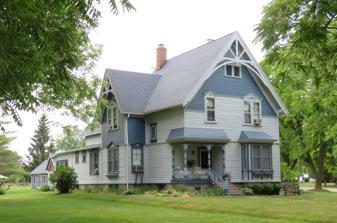
Building: Frederick H. and Elizabeth Stafford House
Country: United States of America
Year built: 1886
United States historic place Frederick H. and Elizabeth Stafford House U.S. National Register of Historic Places Show map of Michigan Show map of the United States Location 4489 Main St., Port Hope, Michigan Coordinates 43°56′30″N 82°42′53″W / 43.94167°N 82.71472°W / 43.94167; -82.71472 Area less than one acre Built 1886 ( 1886 ) Architectural style Stick / Eastlake MPS Port Hope MPS NRHP reference No. 87001976 Added to NRHP November 20, 1987 The Frederick H. and Elizabeth Stafford House was constructed as a private house, located at 4489 Main Street in Port Hope, Michigan . It was listed on the National Register of Historic Places in 1987. History Fredrick H. Stafford was born in 1848 in Boston . He graduated from the Massachusetts Institute of Technology in 1872 with a degree in civil engineering, and moved to Michigan to work surveying a new railroad line between Detroit and Toledo . In 1874, he moved to Port Hope and went to work as an office manager for W. R. Stafford, a distant cousin. In 1886, Fredrick Stafford married  Elizabeth Stafford, W. R. Stafford's daughter. W. R. Stafford constructed this house as a wedding present for the newly married couple. W.R. Stafford died in 1916, Fredrick H. Stafford took over W.R.'s businesses, serving as proprietor of the Stafford Store and president of the Citizens Bank of Stafford, Smith & Co. He constructed an addition at the rear of the house in about 1919. Fredrick Stafford lived in this house until his own death in 1931. Afterward, Fredrick Stafford's son, William R. Stafford II, also lived here. Description This house is a large, two-story, frame structure with a gable-roof main section and gable-roof wings on either side. The gables are steeply pitched and trimmed by plain bargeboards with brackets at the lower ends and open timberwork gable ornaments. The main body of the house is clad with clapboard, while the gables, the second stories of the side extensions, and the bay window and pent roof of the recessed front porch are shingled. The entrance is through a small front porch, recessed into a corner of the first floor. The porch has lathe-turned columns with brackets. The windows are double-hung, sash units, some of which have pedimented caps. References